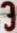
Number: 3